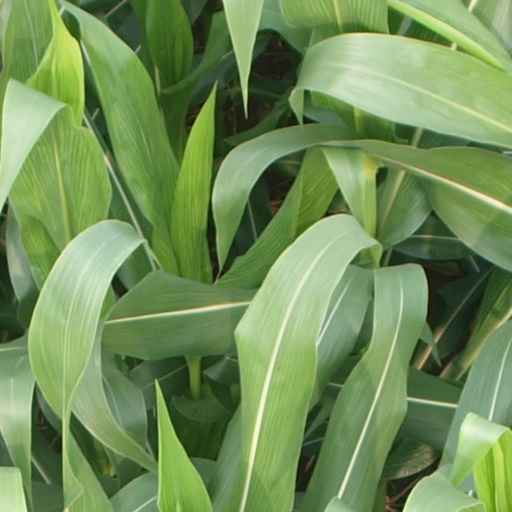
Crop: maize; corn